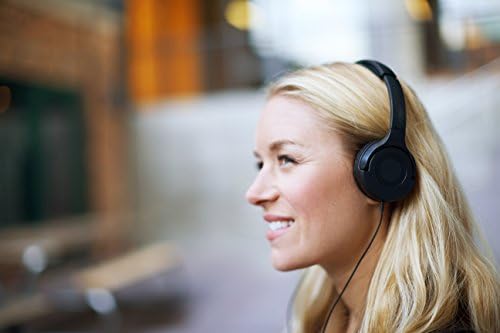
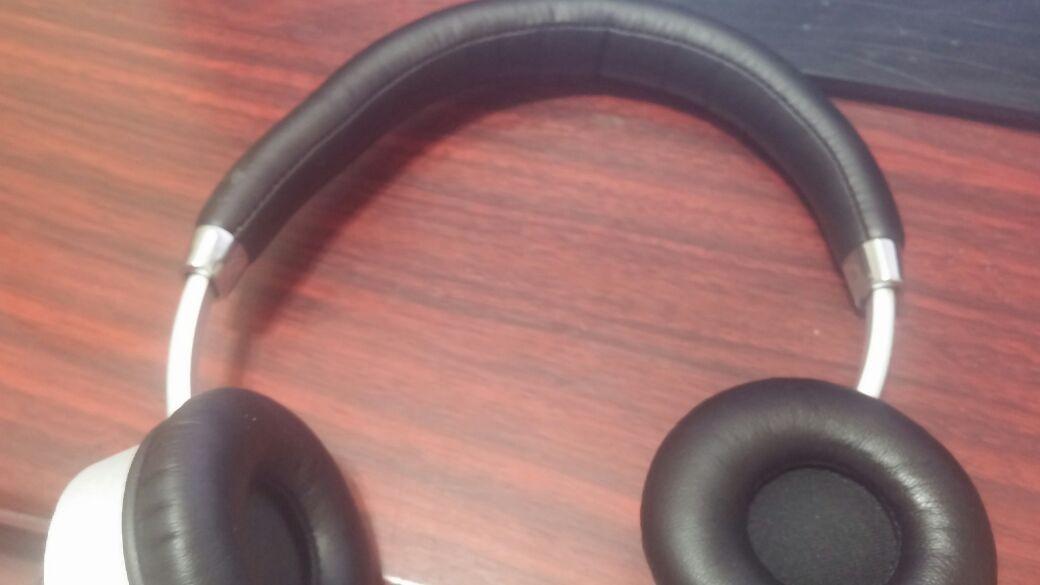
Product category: headphones
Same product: no